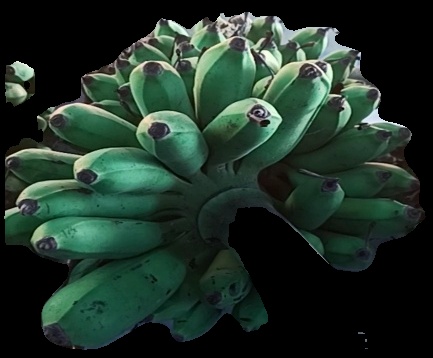
Variety: rasbale
Grade: grade2